Ed Wyatt

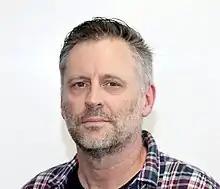
Ed Wyatt, former Almost Live! comedy writer/performer.

Edward "Ed" Wyatt is an American Australian sports journalist and television presenter.